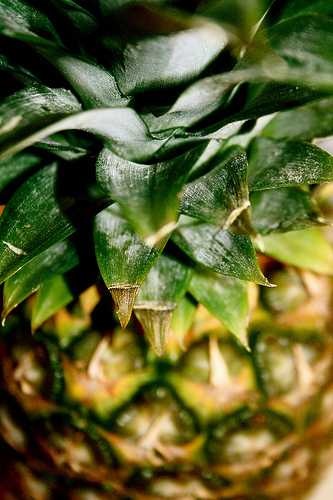
Label: Pineapple